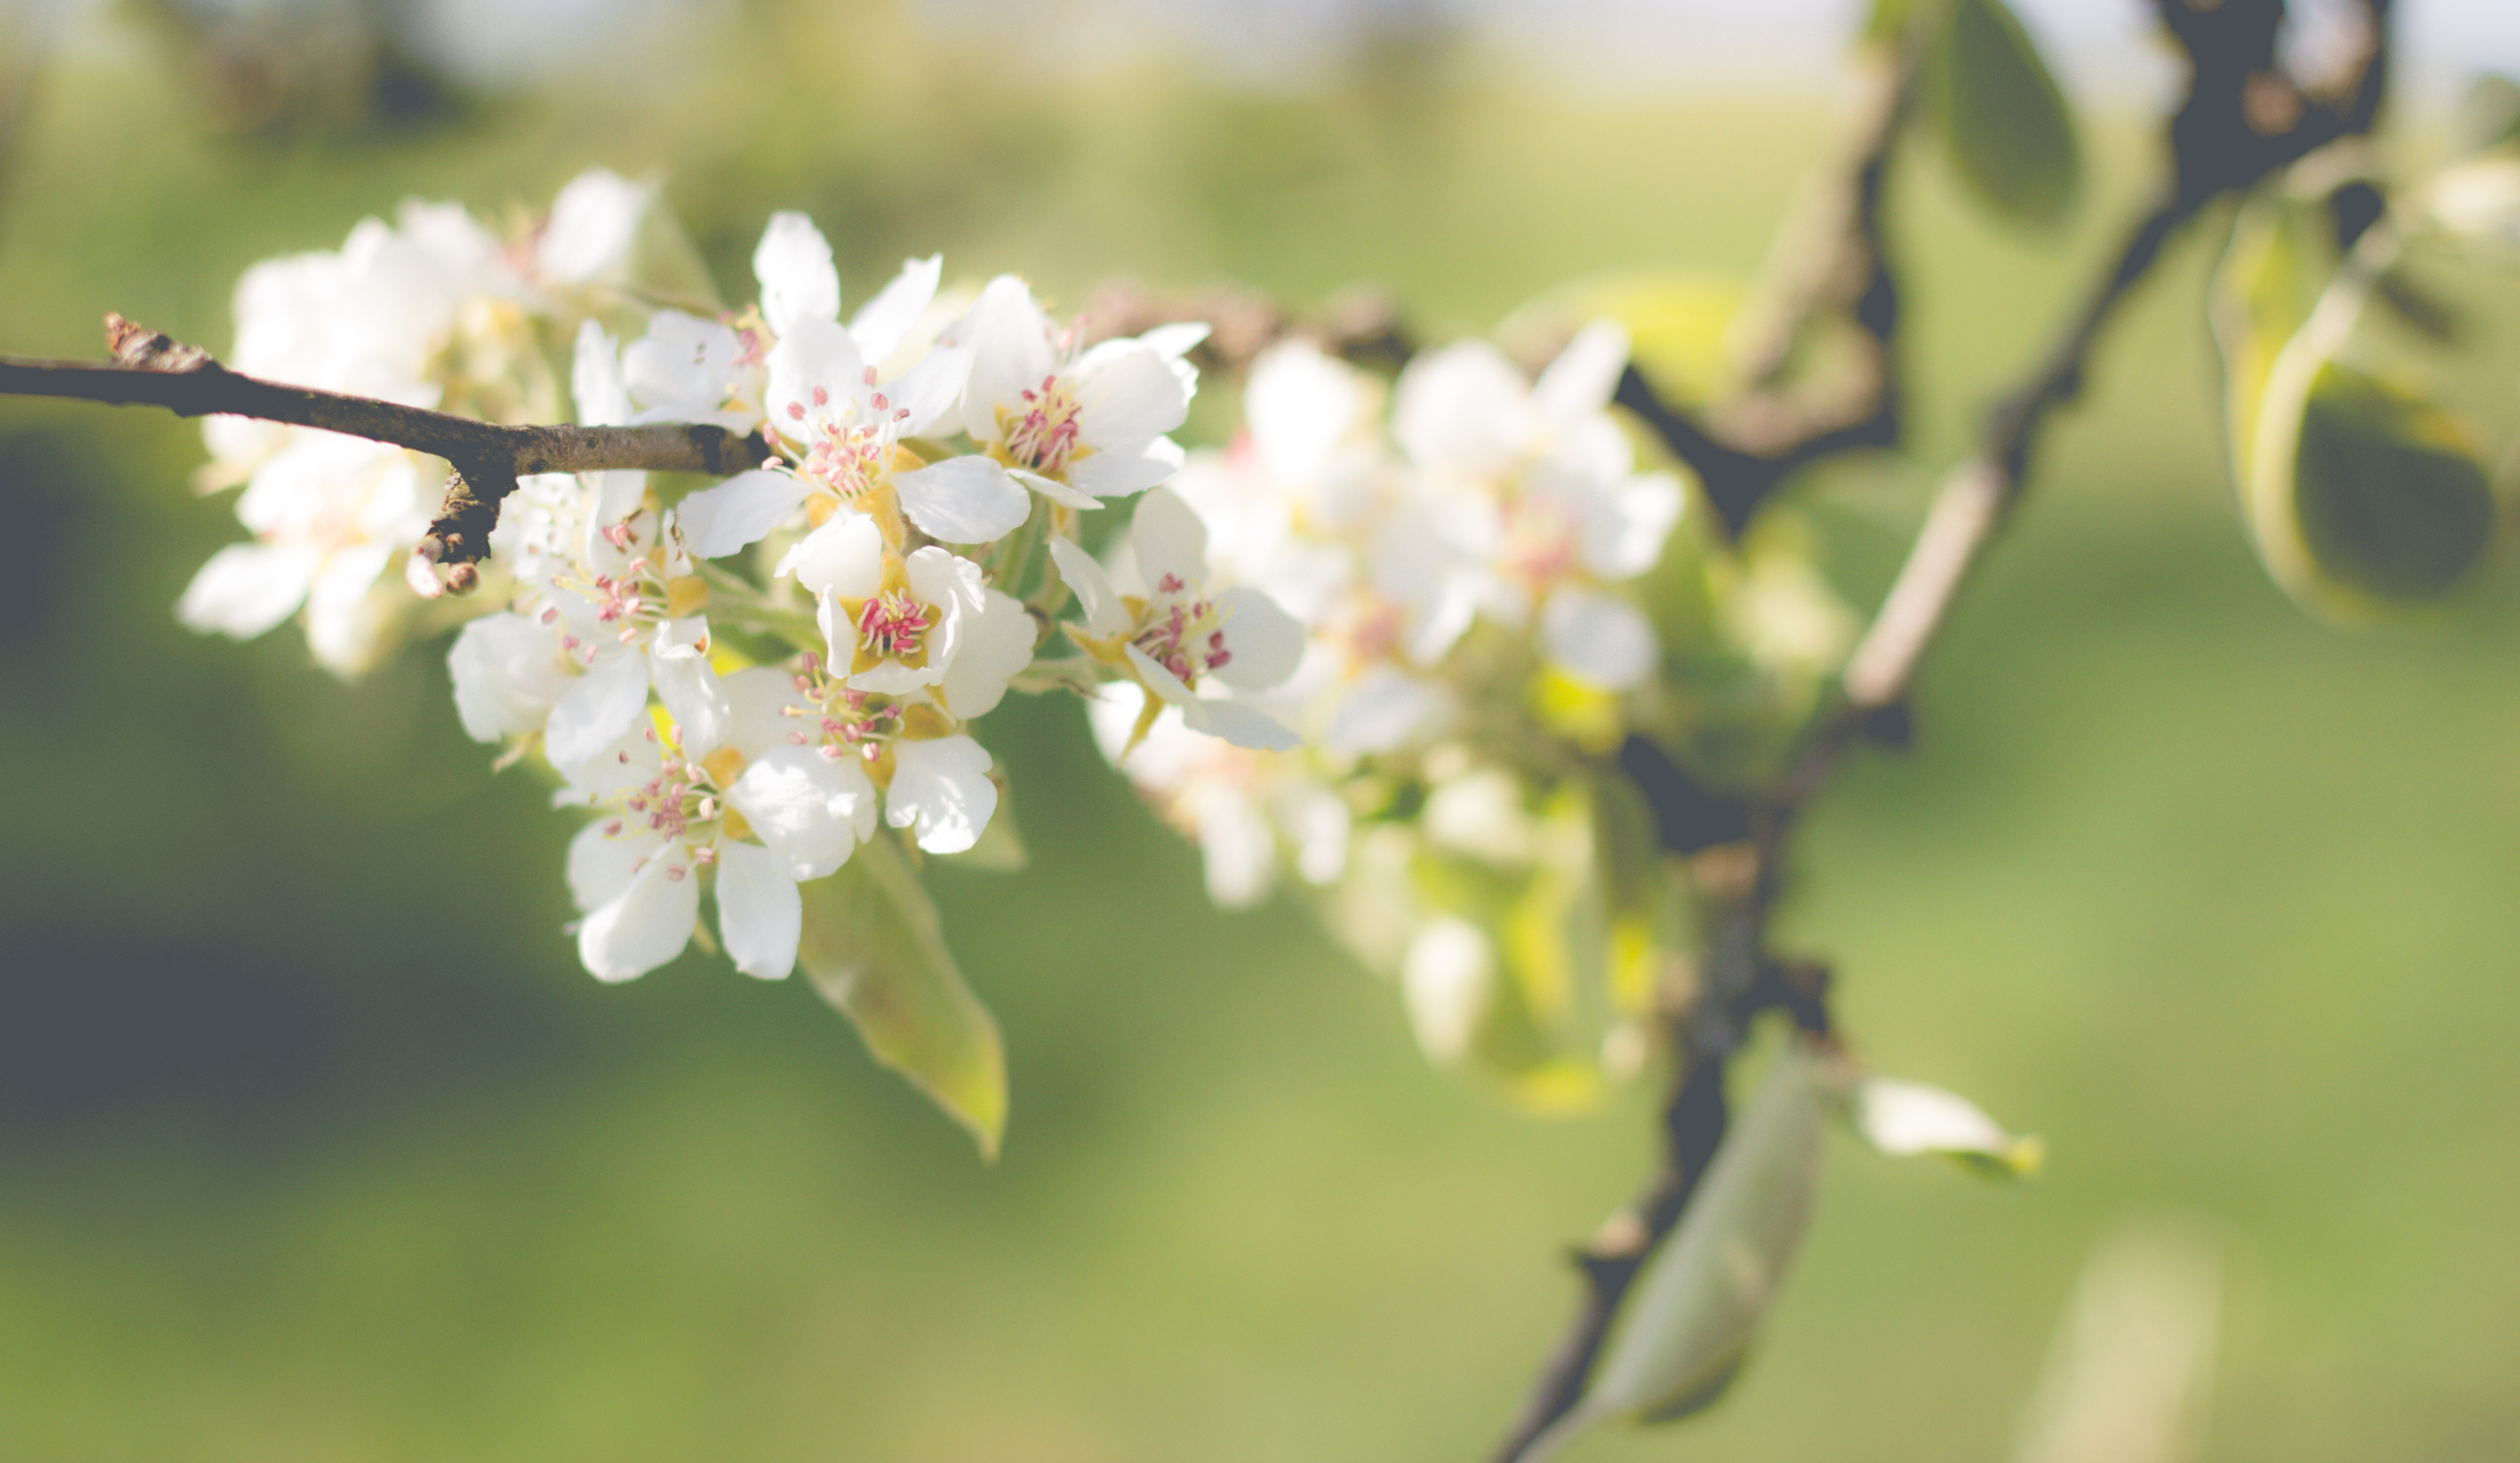
tree, nature, branch, blossom, plant, white, fruit, sunlight, leaf, flower, bloom, food, spring, green, produce, botany, garden, pear, flora, twig, close up, shrub, macro photography, flowering plant, pear blossom, fruit tree blossoming, land plant